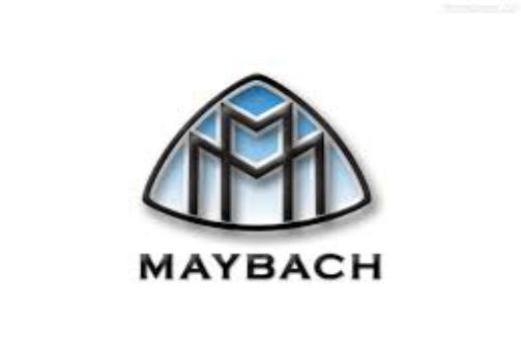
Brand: maybach-1
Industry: Transportation